James Tennant (mineralogist)

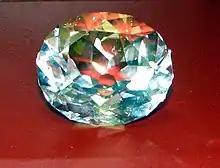
Diamond copy of the famous Koh-i-Noor in its current cut, which was supervised by Tennant

In October 1824, Tennant was apprenticed to John Mawe, a dealer in minerals at 149 Strand in London. After Mawe's death in 1829, Tennant managed the business with Mawe's widow, Sarah Mawe, who became known as "Mineralogist to Her Majesty". He purchased Sarah's share of the business on her retirement in 1840.